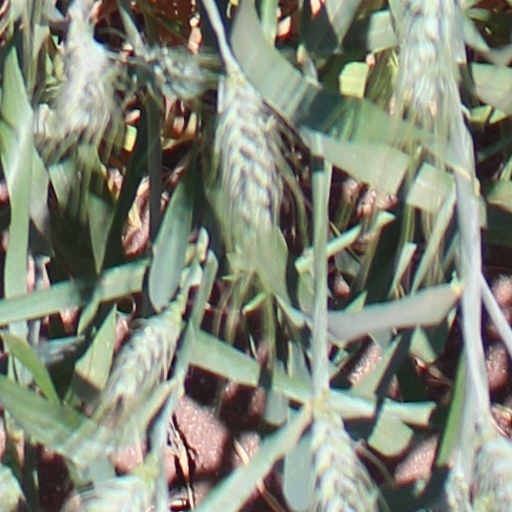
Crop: wheat